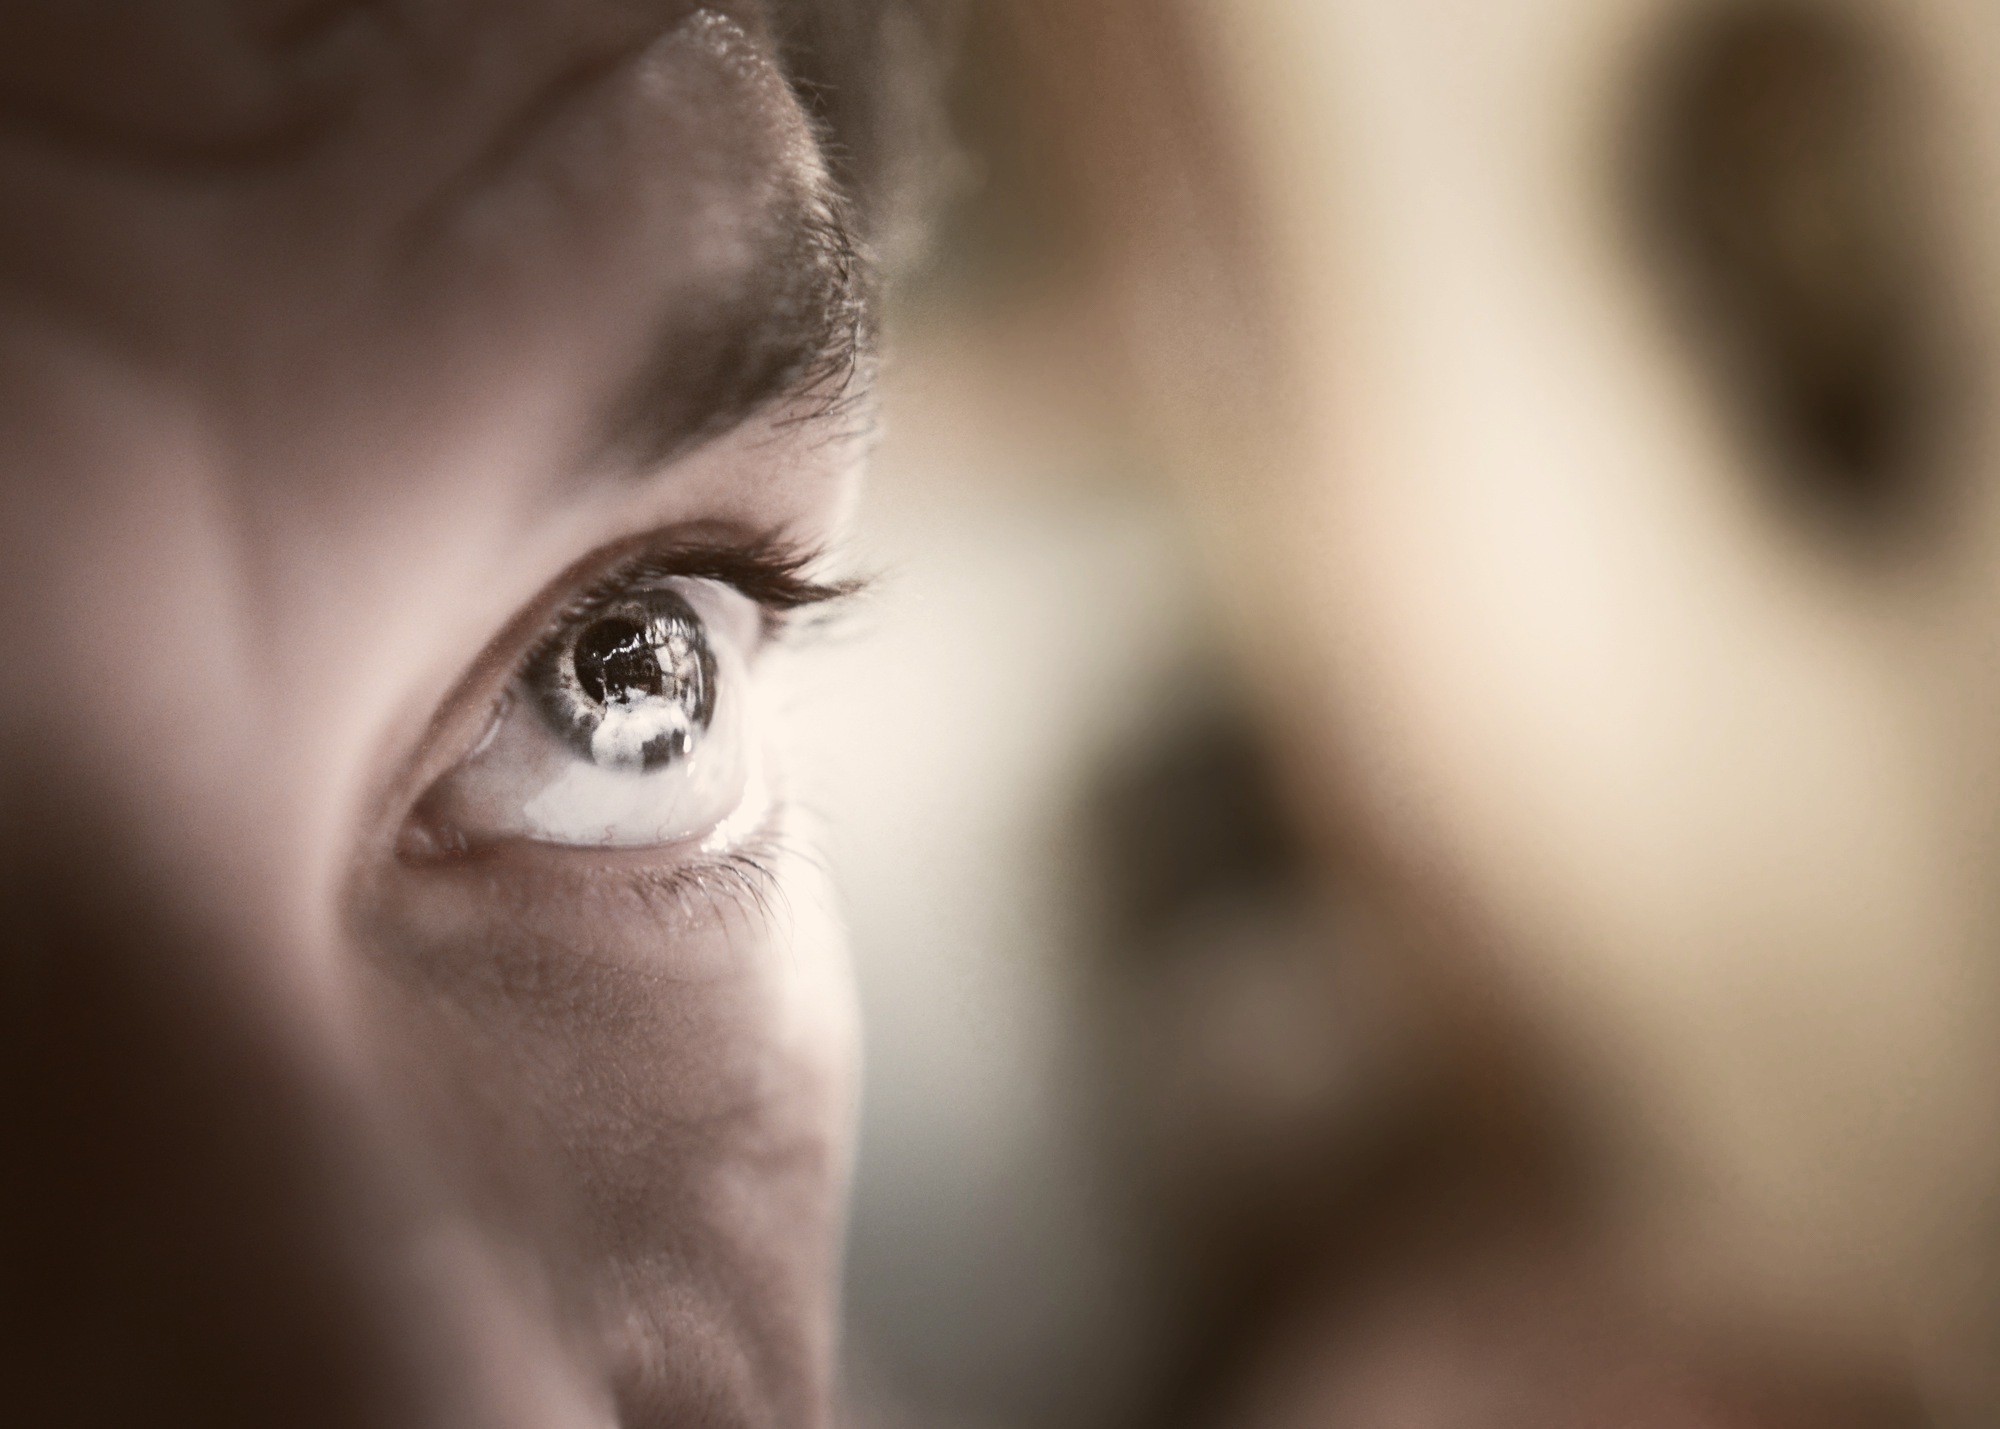
hand, man, girl, photography, guy, portrait, ear, facial expression, mouth, eyelash, close up, human body, face, nose, eye, head, skin, beauty, organ, emotion, macro photography, sense, portrait photography